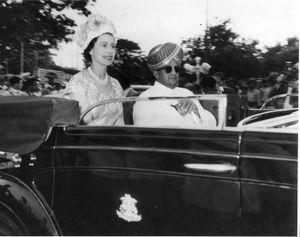
Jaya Chamarajendra Wodeyar Bahadur, né le 18 juillet 1919 à Mysore et mort le 23 septembre 1974 à Bangalore, est un philosophe, musicologue, penseur politique et philanthrope indien. De 1940 à 1950, il a été le 25ᵉ et dernier maharaja du royaume de Mysore.